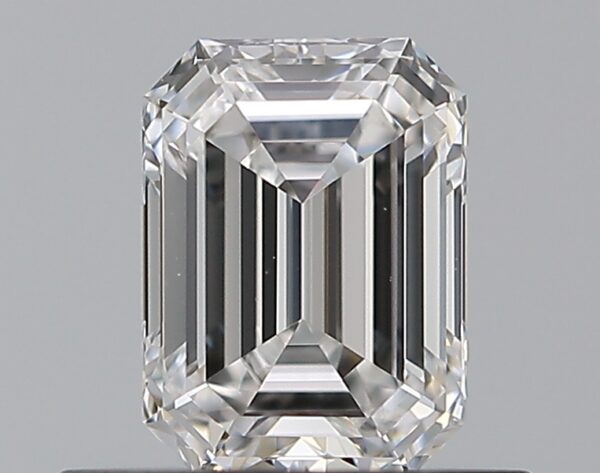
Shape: emerald
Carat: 0.52
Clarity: VVS1
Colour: D
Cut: EX
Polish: EX
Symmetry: VG
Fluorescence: M
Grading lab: GIA
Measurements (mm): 5.47 x 4.02 x 2.58